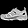
Label: Sandal